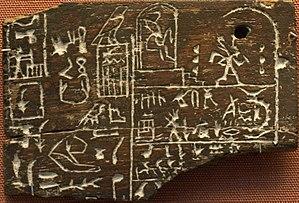
Hémaka est un personnage important durant le long règne du pharaon Den.